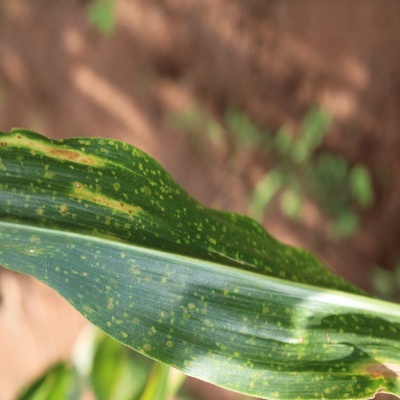
Label: Corn_(Maize)___Leaf_Spot